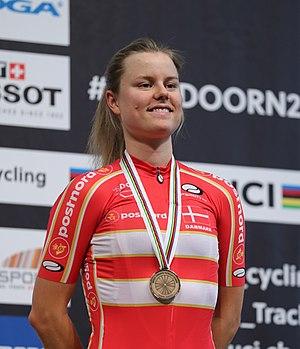
Amalie Dideriksen, née le 24 mai 1996 à Tårnby, est une coureuse cycliste danoise, membre de l'équipe néerlandaise Boels Dolmans. Elle pratique deux disciplines : la piste et la route. En 2016, elle devient au sprint championne du monde sur route au Qatar. En 2017, elle remporte le Tour de Drenthe